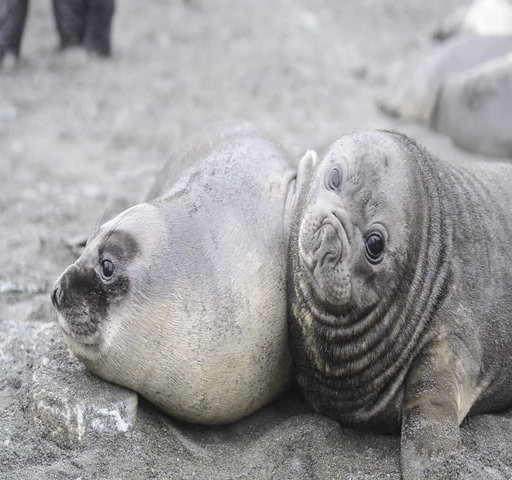
biological genus playing on the beach